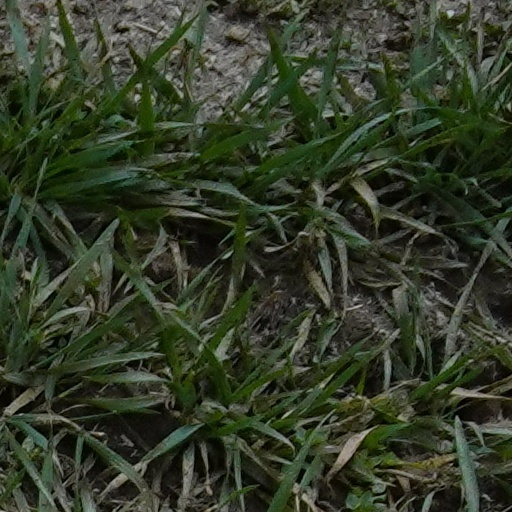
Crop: wheat